Joshua Tree (horse)

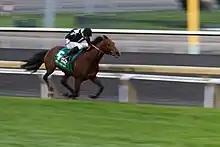
Joshua Tree winning the 2013 Canadian International

Joshua Tree (Foaled March 8, 2007) is an Irish thoroughbred stallion, bred by Castlemartin Stud And Skymarc Farm. He is sired by Montjeu.